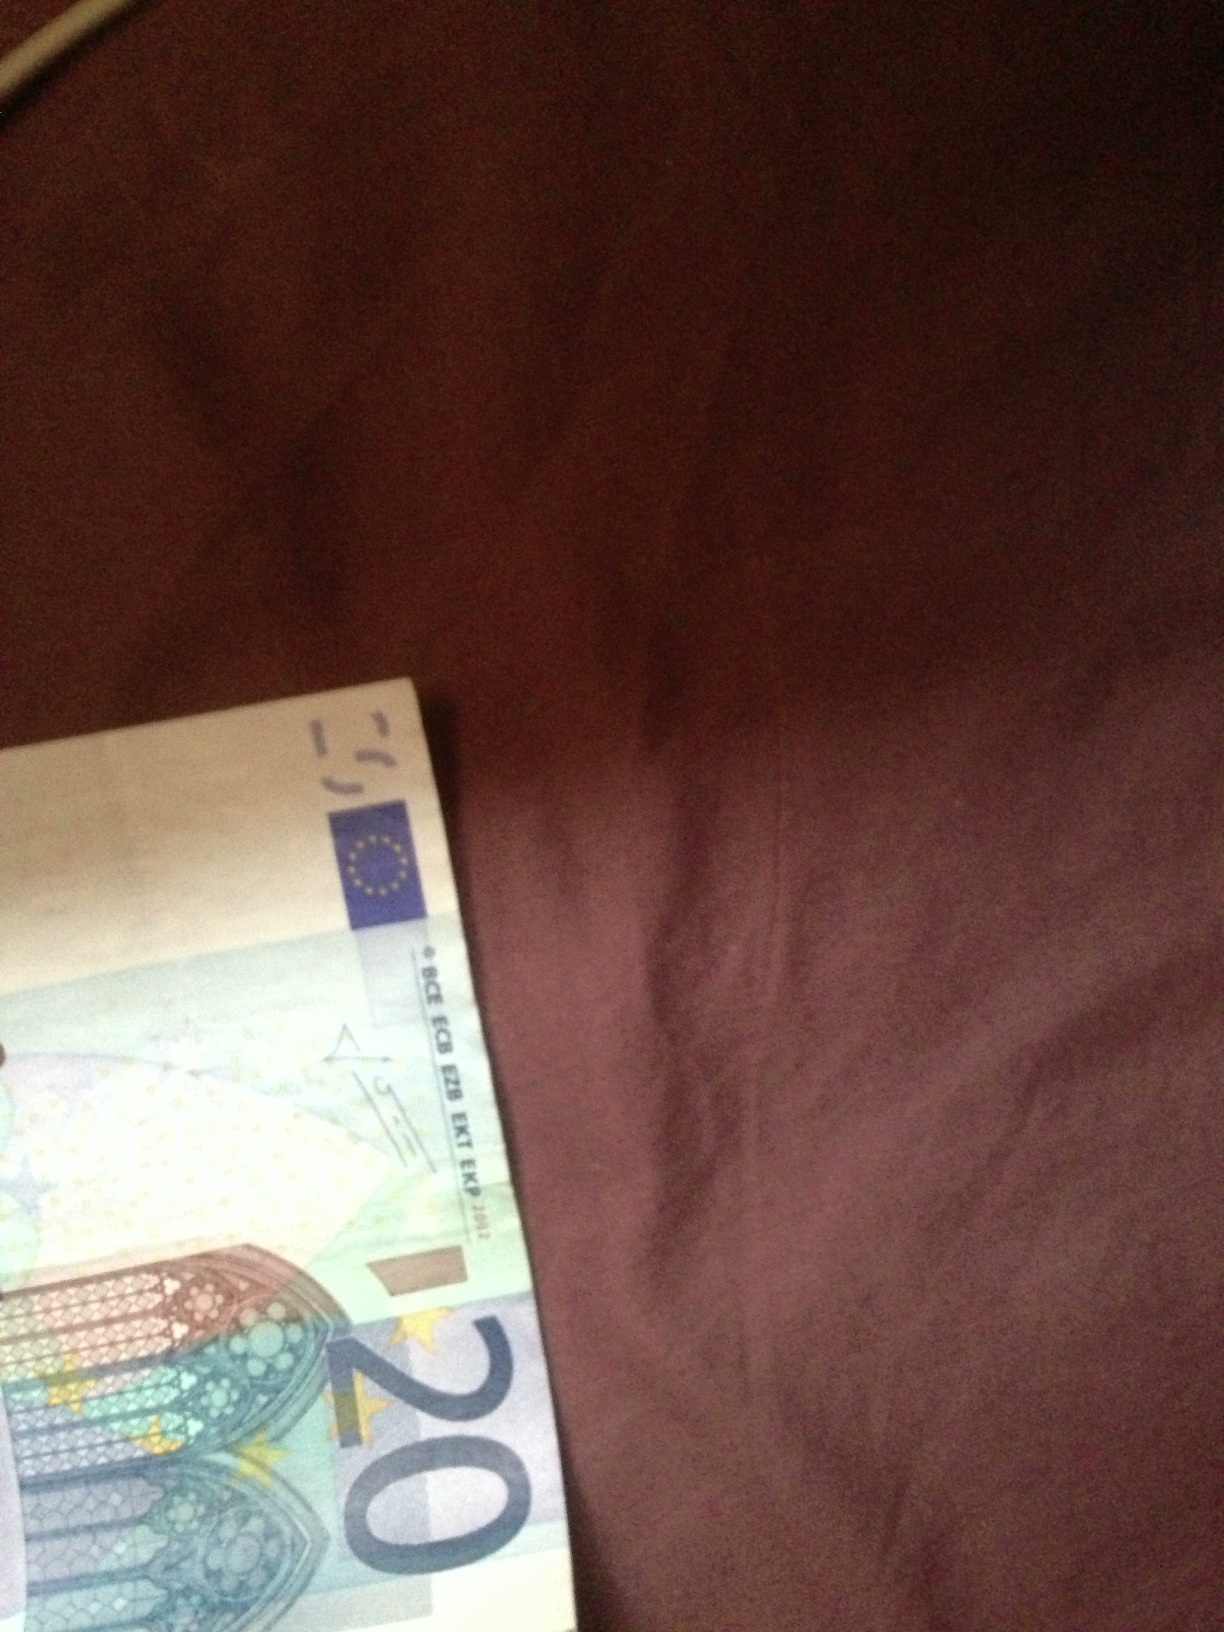Question: Would this be a twenty?
Answer: yes